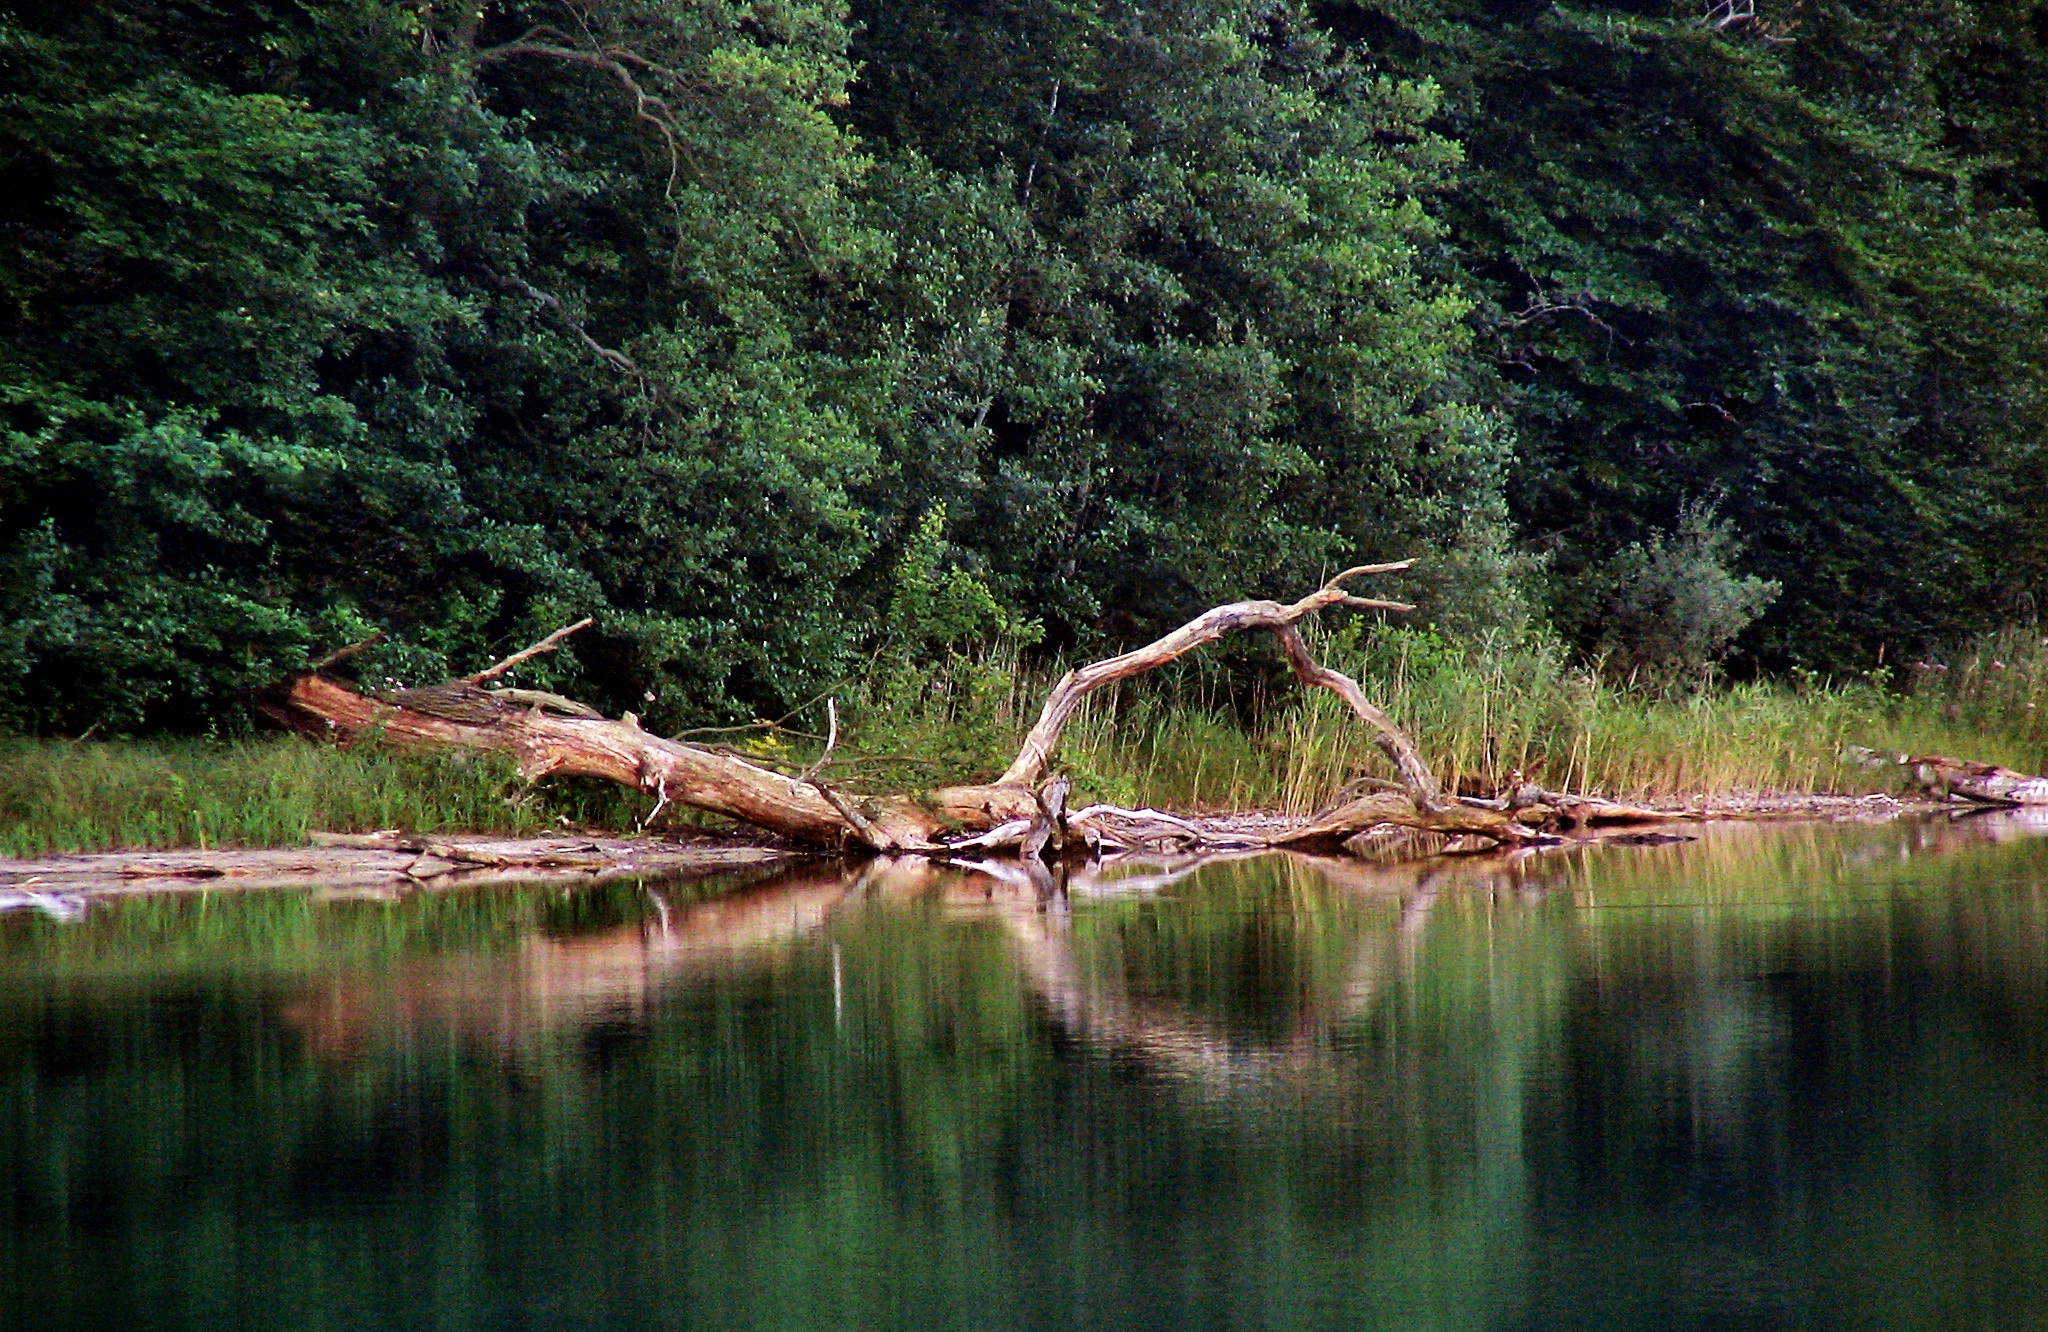
landscape, tree, water, nature, forest, marsh, swamp, wilderness, lake, river, pond, wildlife, stream, reflection, jungle, reservoir, holidays, wetland, habitat, the silence, dry wood, natural environment, woody plant, bayou